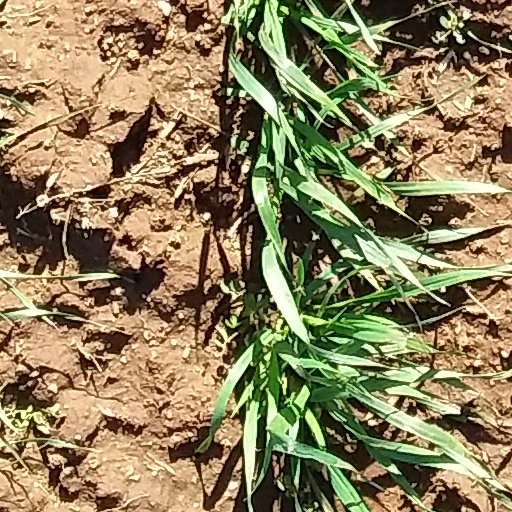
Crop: wheat